Zoltan Hajos

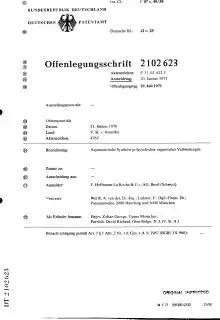
Front page of the German Patent Application no. 21 02 623, published July 29, 1971

Hajos is noted for the Hajos–Parrish–Eder–Sauer–Wiechert reaction, and of the related ("S")-proline-catalyzed synthesis route to the , and is considered a pioneer in the research area of organocatalysis. In a recent review of the Hajos–Parrish–Eder–Sauer–Wiechert reaction as a name reaction, Daniel Zerong Wang describes it, and its synonyms, thus: Nobel Prize laureate in Chemistry 2021 Benjamin List, a leader in the modern field of organocatalysis, describes the importance of the discovery of the Hajos–Parrish–Eder–Sauer–Wiechert reaction thus: